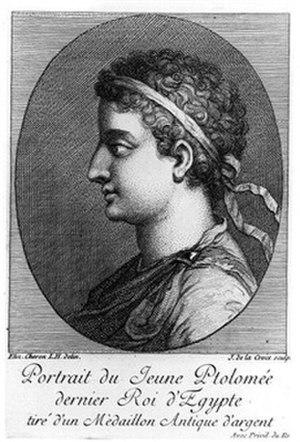
Ptolémée XIII Philopator est un des derniers pharaons d'Égypte avant la période romaine. Fils de Ptolémée XII Néos Dionysos, il lui succède en -51 et règne conjointement avec sa sœur aînée Cléopâtre VII qu'il épouse. Co-souverain ptolémaïque adolescent sous l'influence de ses ministres, il combat sa sœur, ordonne la mort de Pompée puis s'oppose à César avant de trouver la mort dans la fuite.